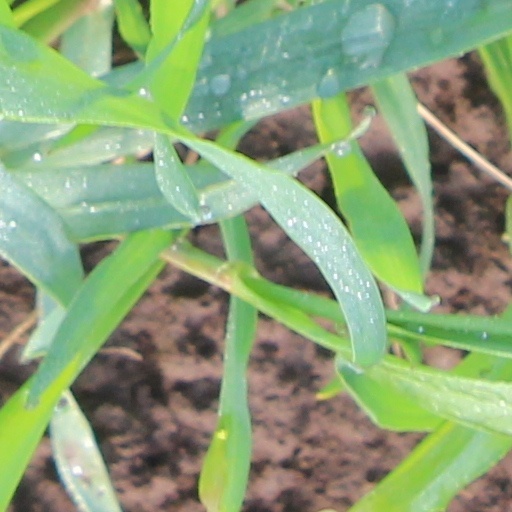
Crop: wheat